Mark Baldwin (baseball)

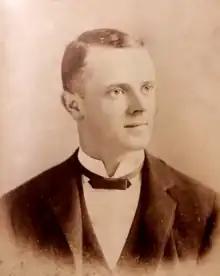
Baldwin photographed in 1890

Marcus Elmore Baldwin (October 29, 1863 – November 10, 1929), nicknamed "Fido" and "Baldy", was an American professional baseball pitcher who played seven seasons in Major League Baseball (MLB). In 346 career games, he pitched to a 154–165 win–loss record with 295 complete games. Baldwin set the single-season MLB wild pitches record with 83 that still stands today.